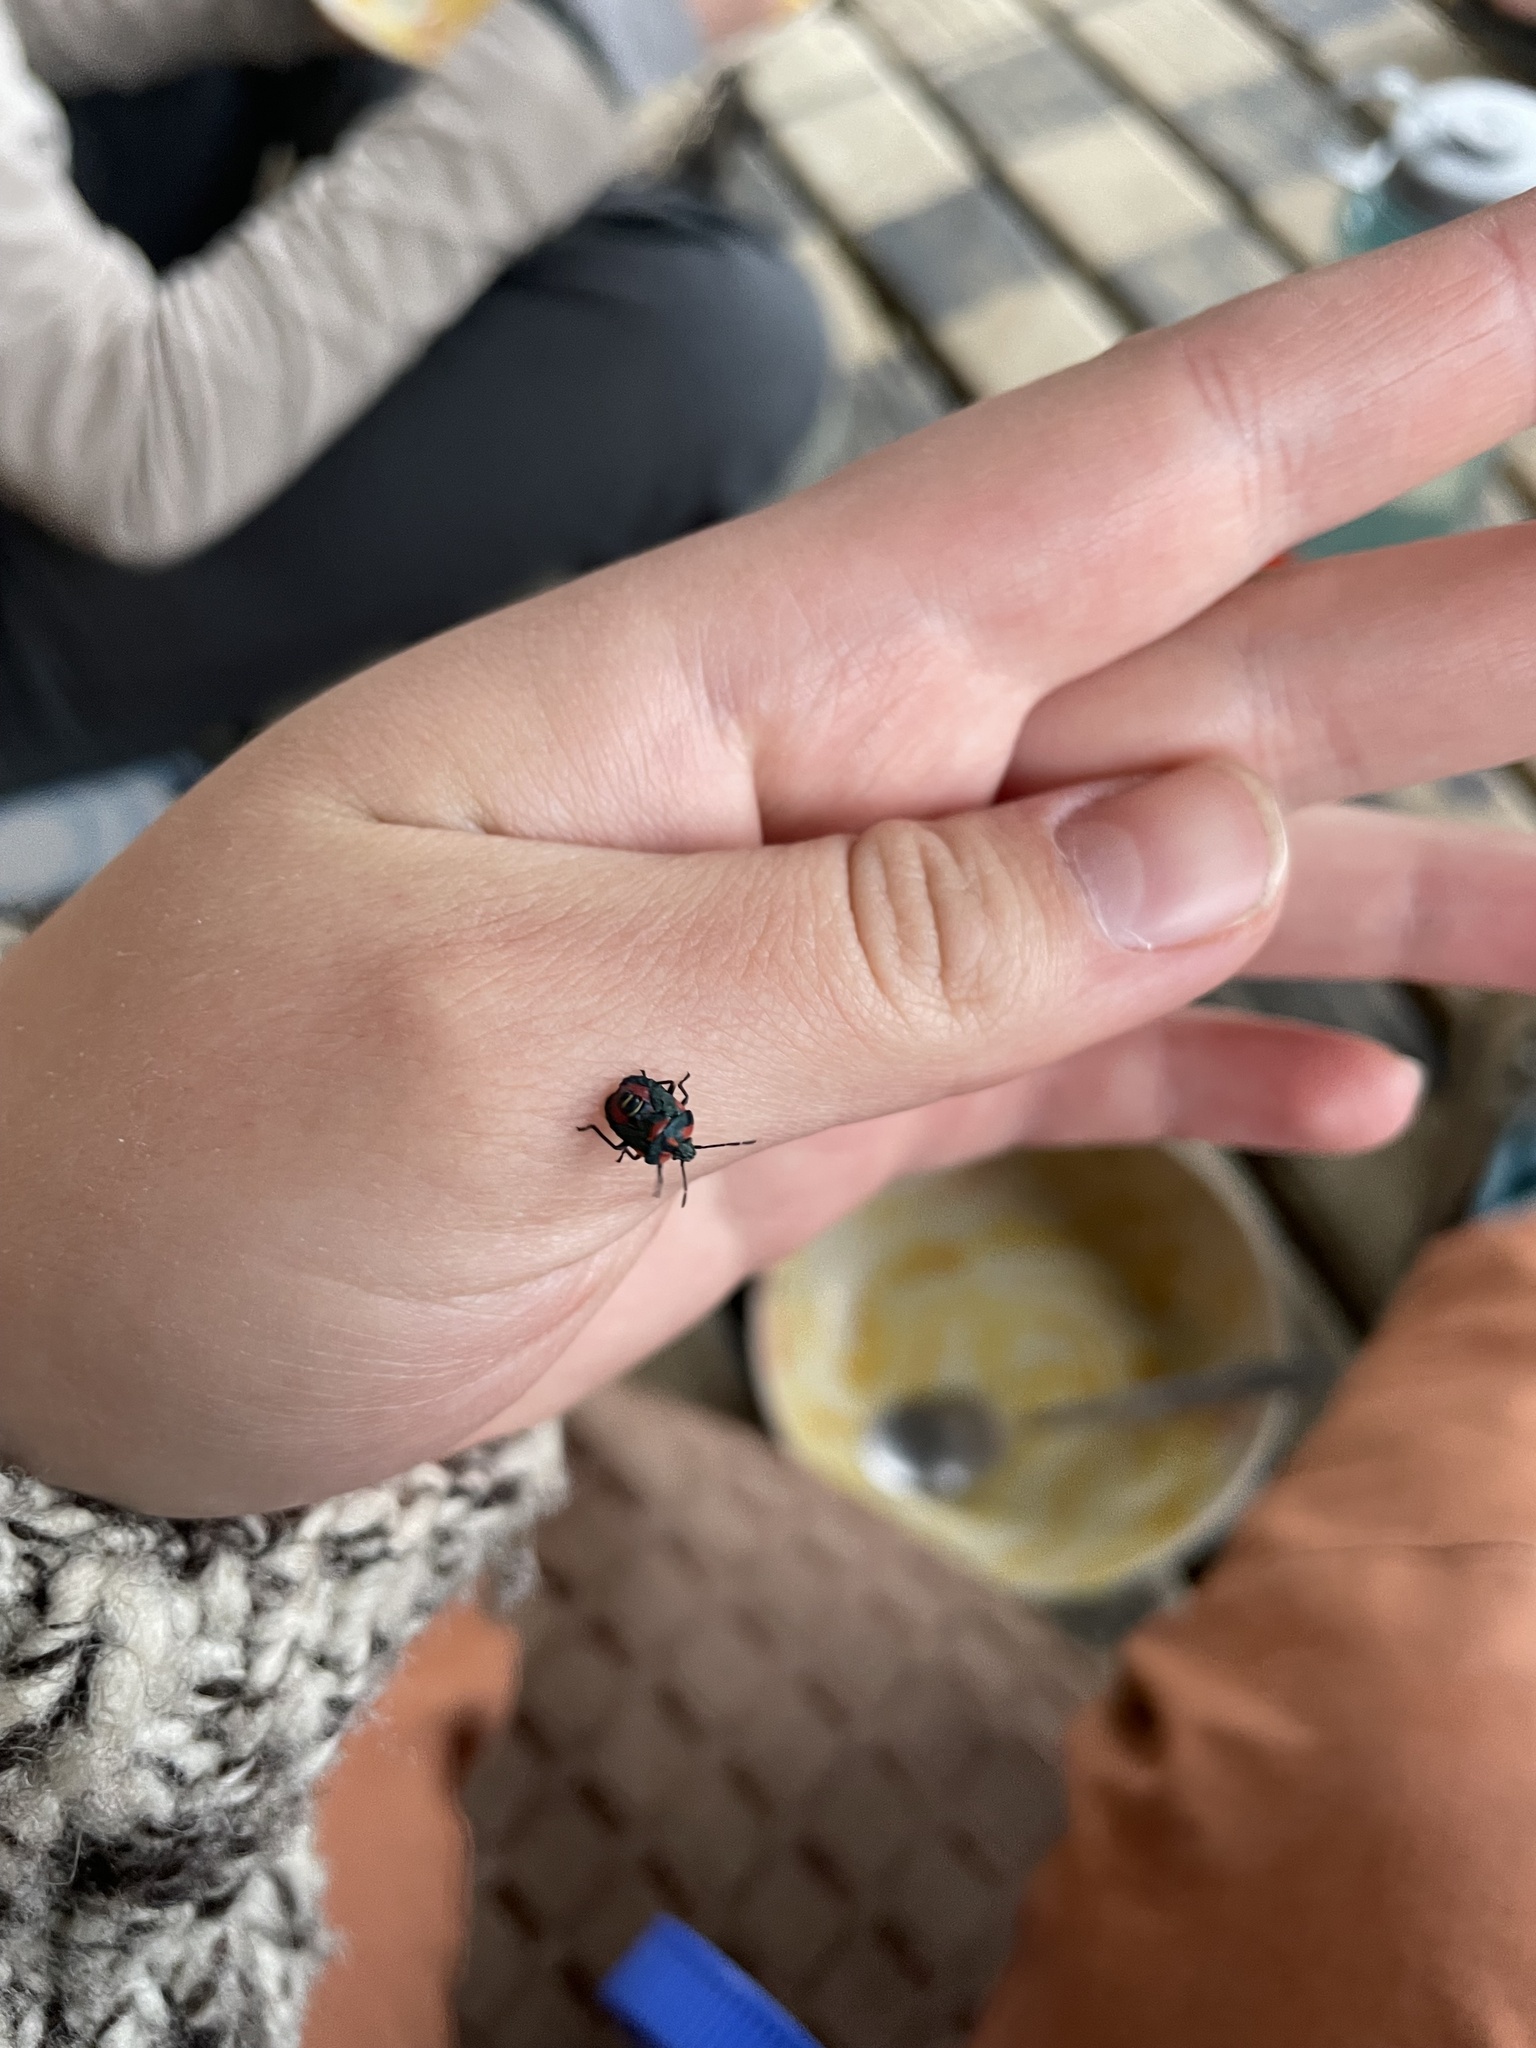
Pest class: stink_bug